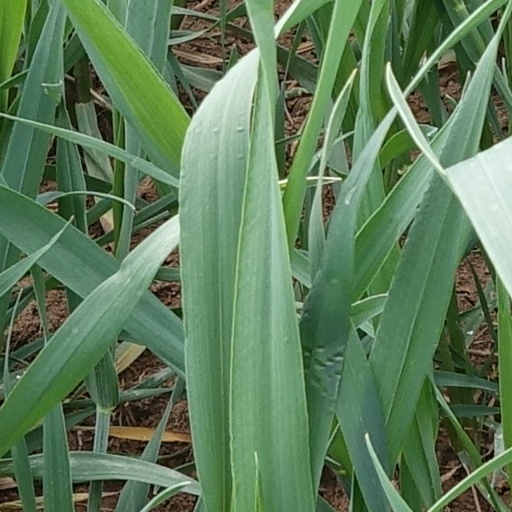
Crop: wheat